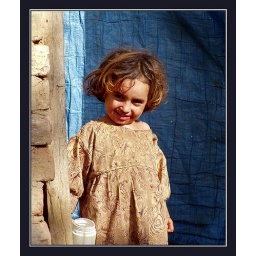
The little pathan girl was wearing lipstick all over her face and she had such a cute smile.